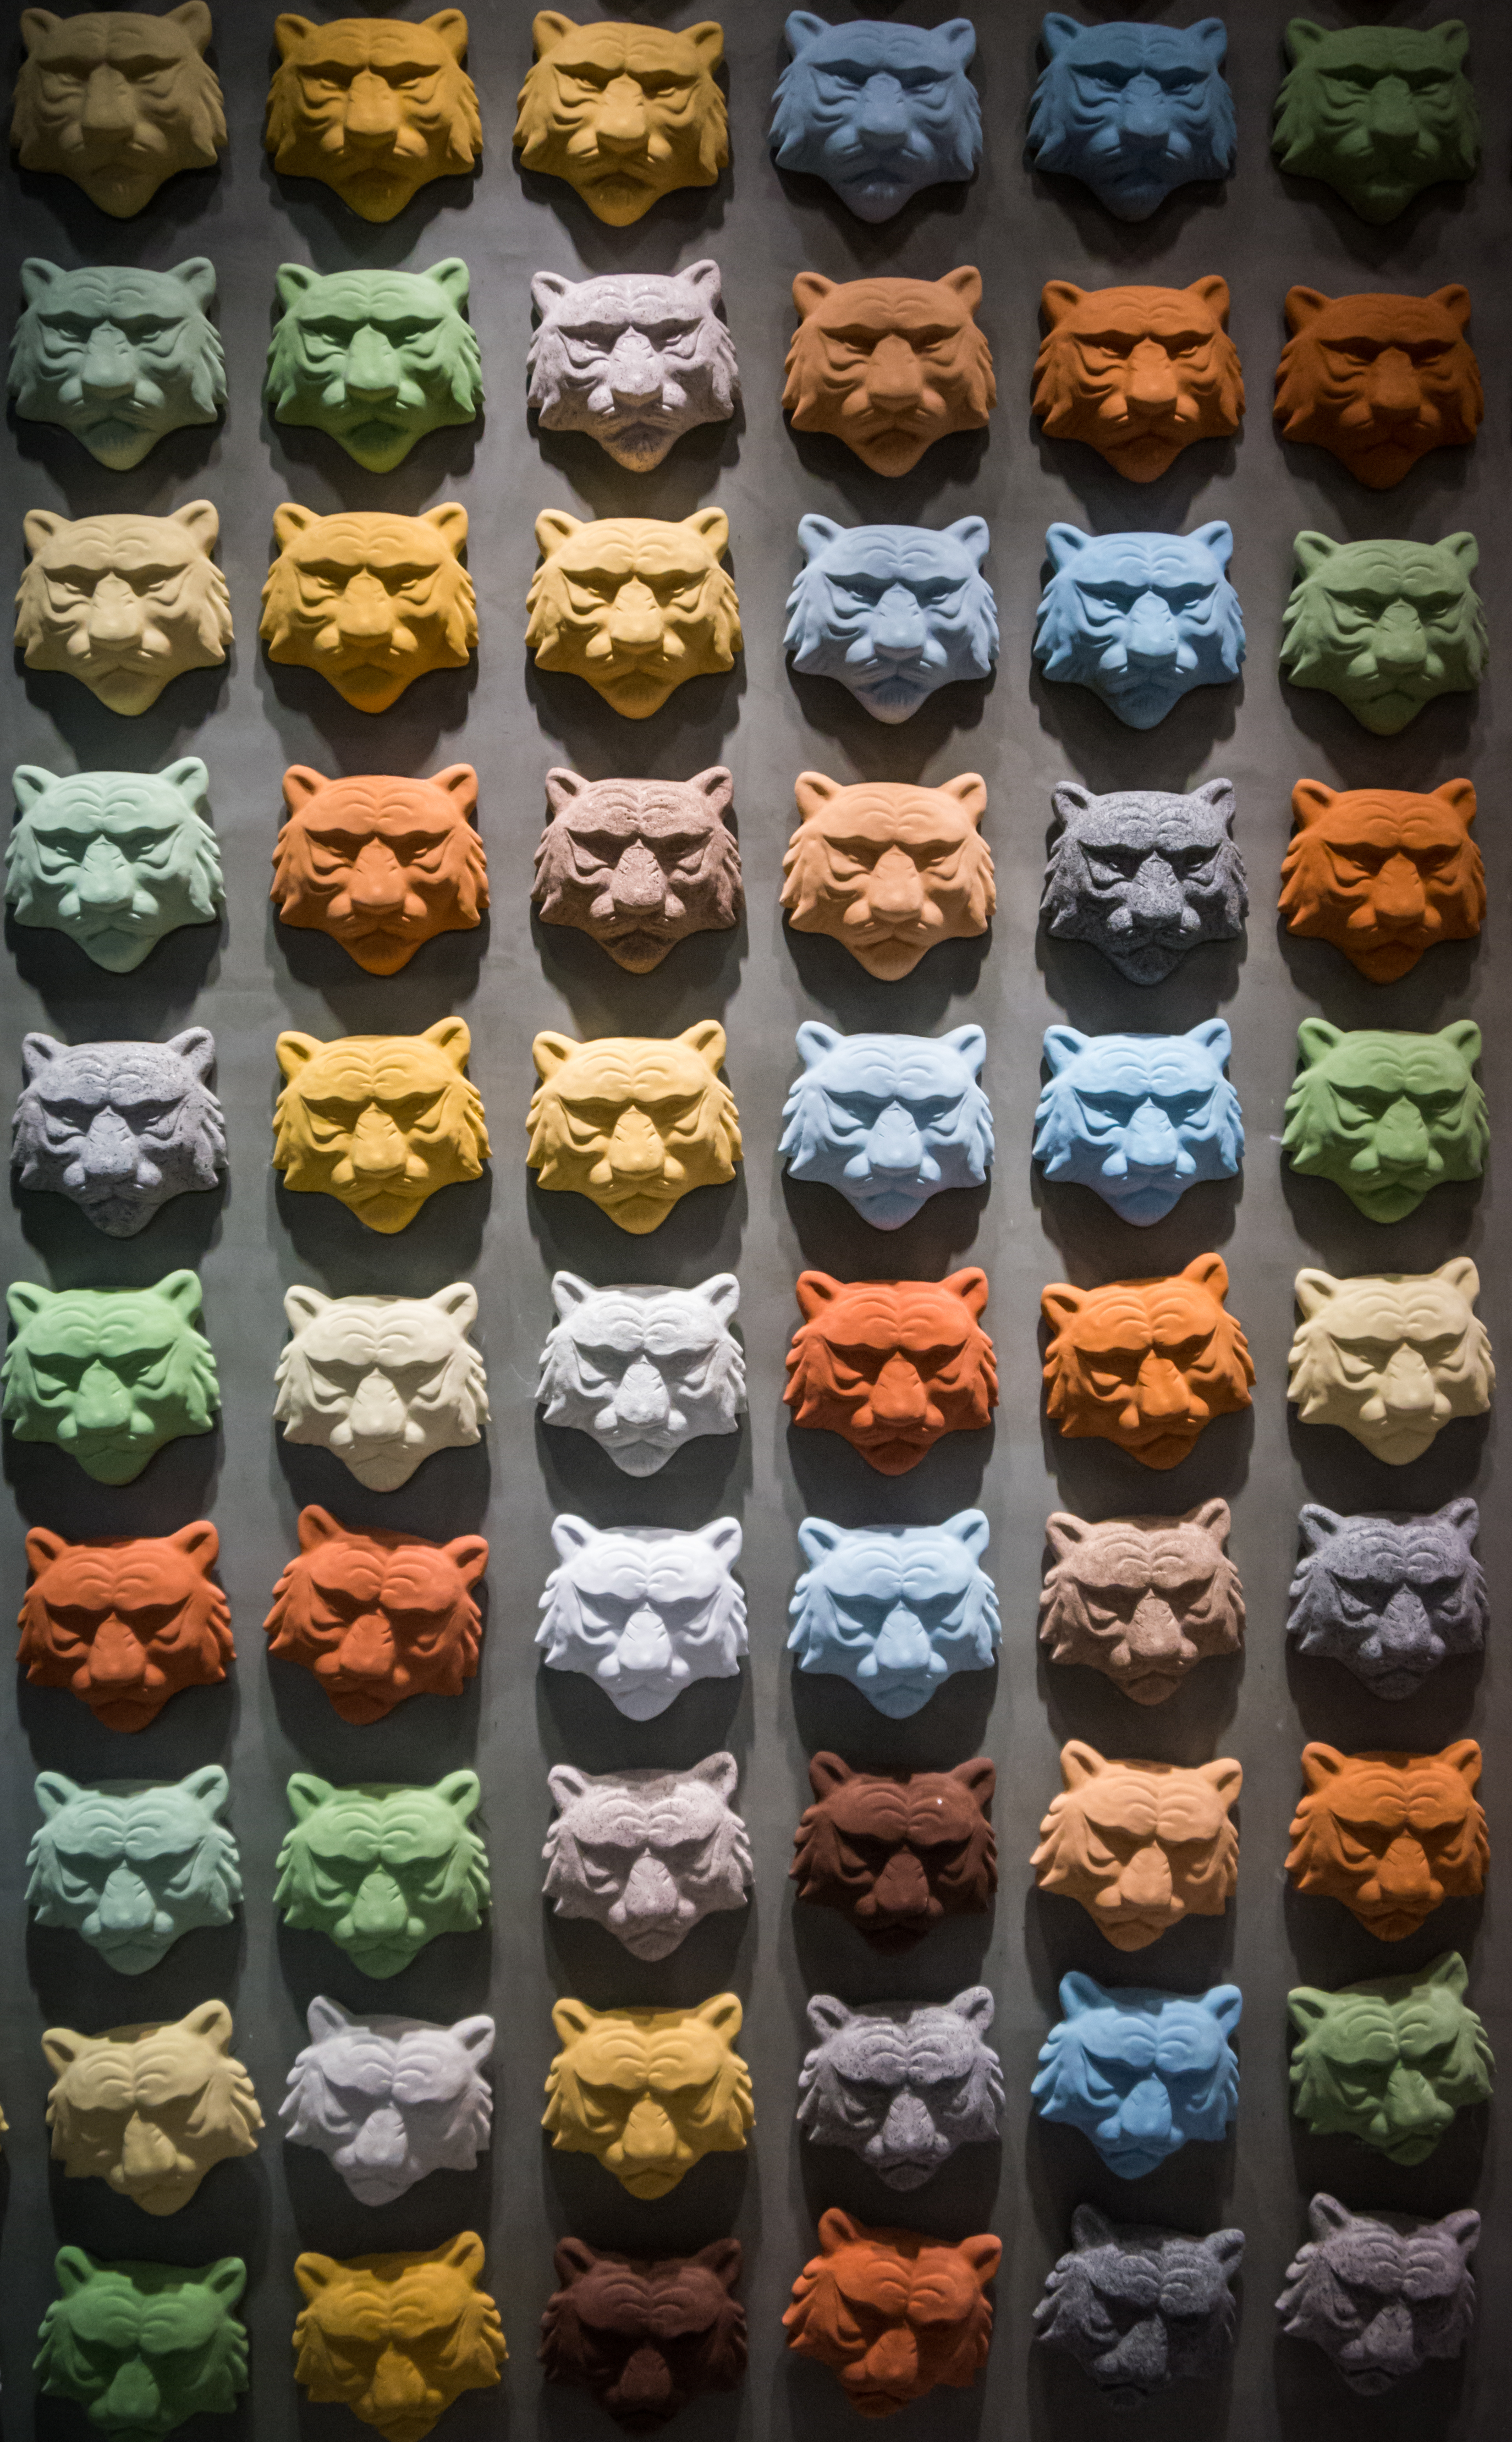
ancient, animal, architecture, art, asia, asian, attraction, background, beautiful, belief, bell, buddha, buddhism, buddhist, colorful, culture, decoration, decorative, design, face, golden, history, incense, landmark, metal, old, outdoors, protect, religion, side, spirit, statue, symbol, temple, thai, thailand, theology, tiger, tourism, traditional, travel, wat, worship, textile, pattern, collection